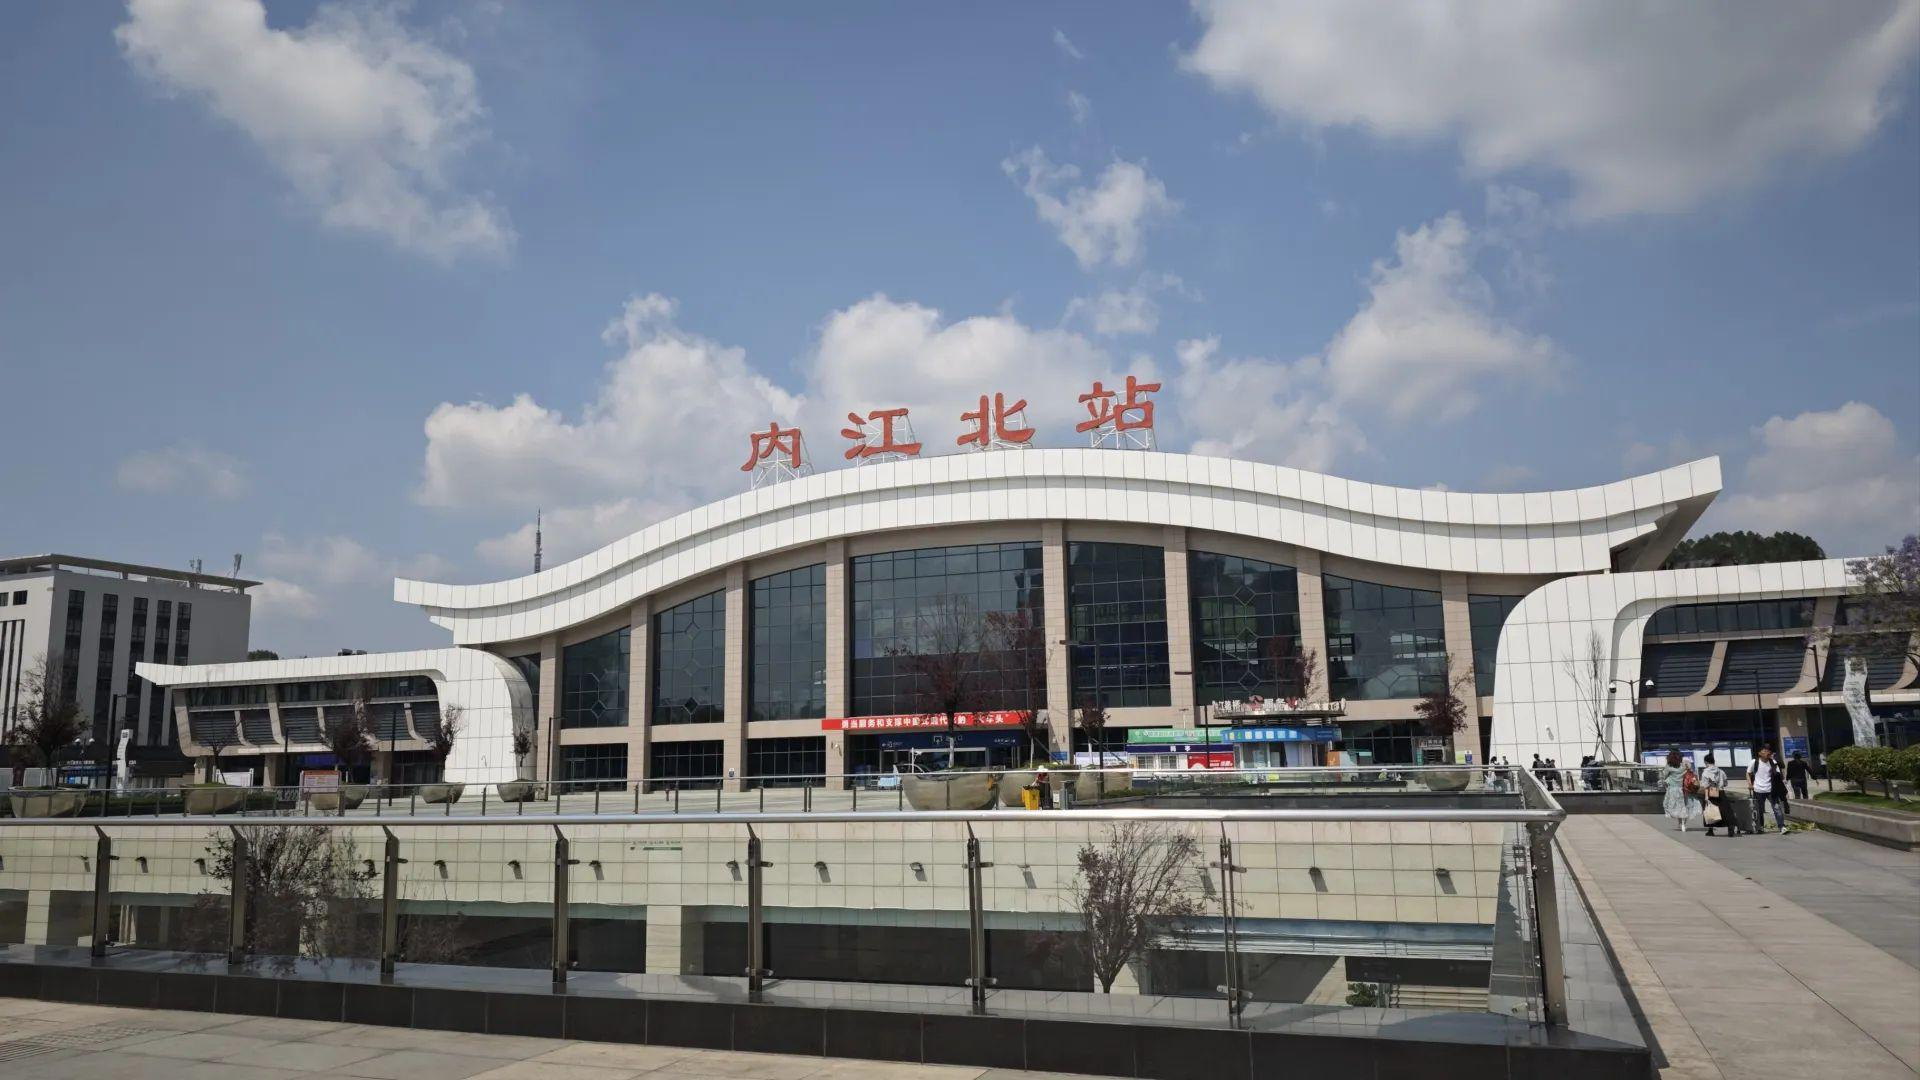
地标名称：内江北站
所在城市：内江市·东兴区